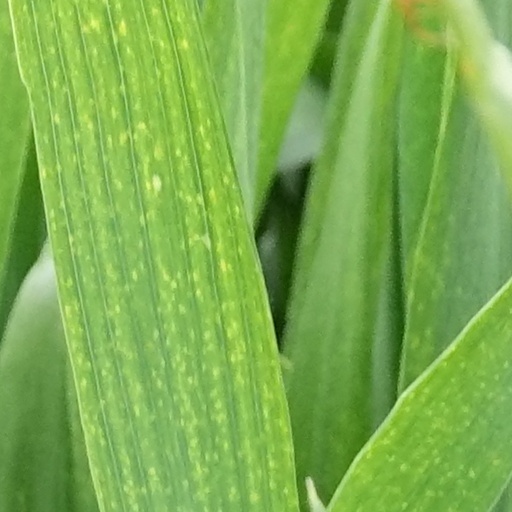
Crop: wheat